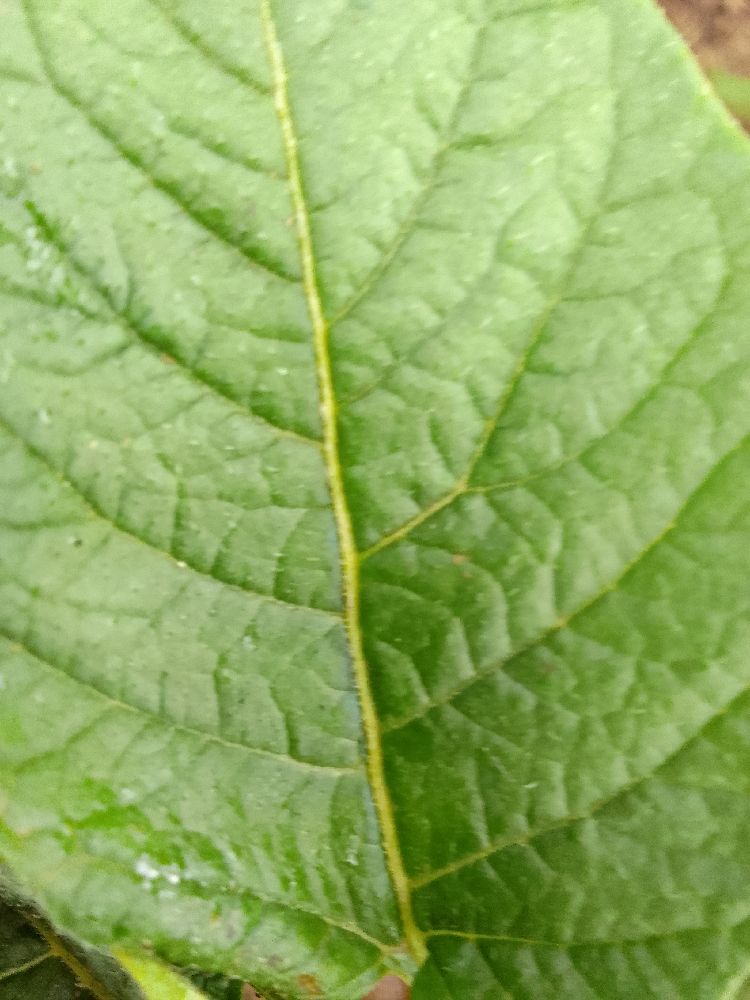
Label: Healthy